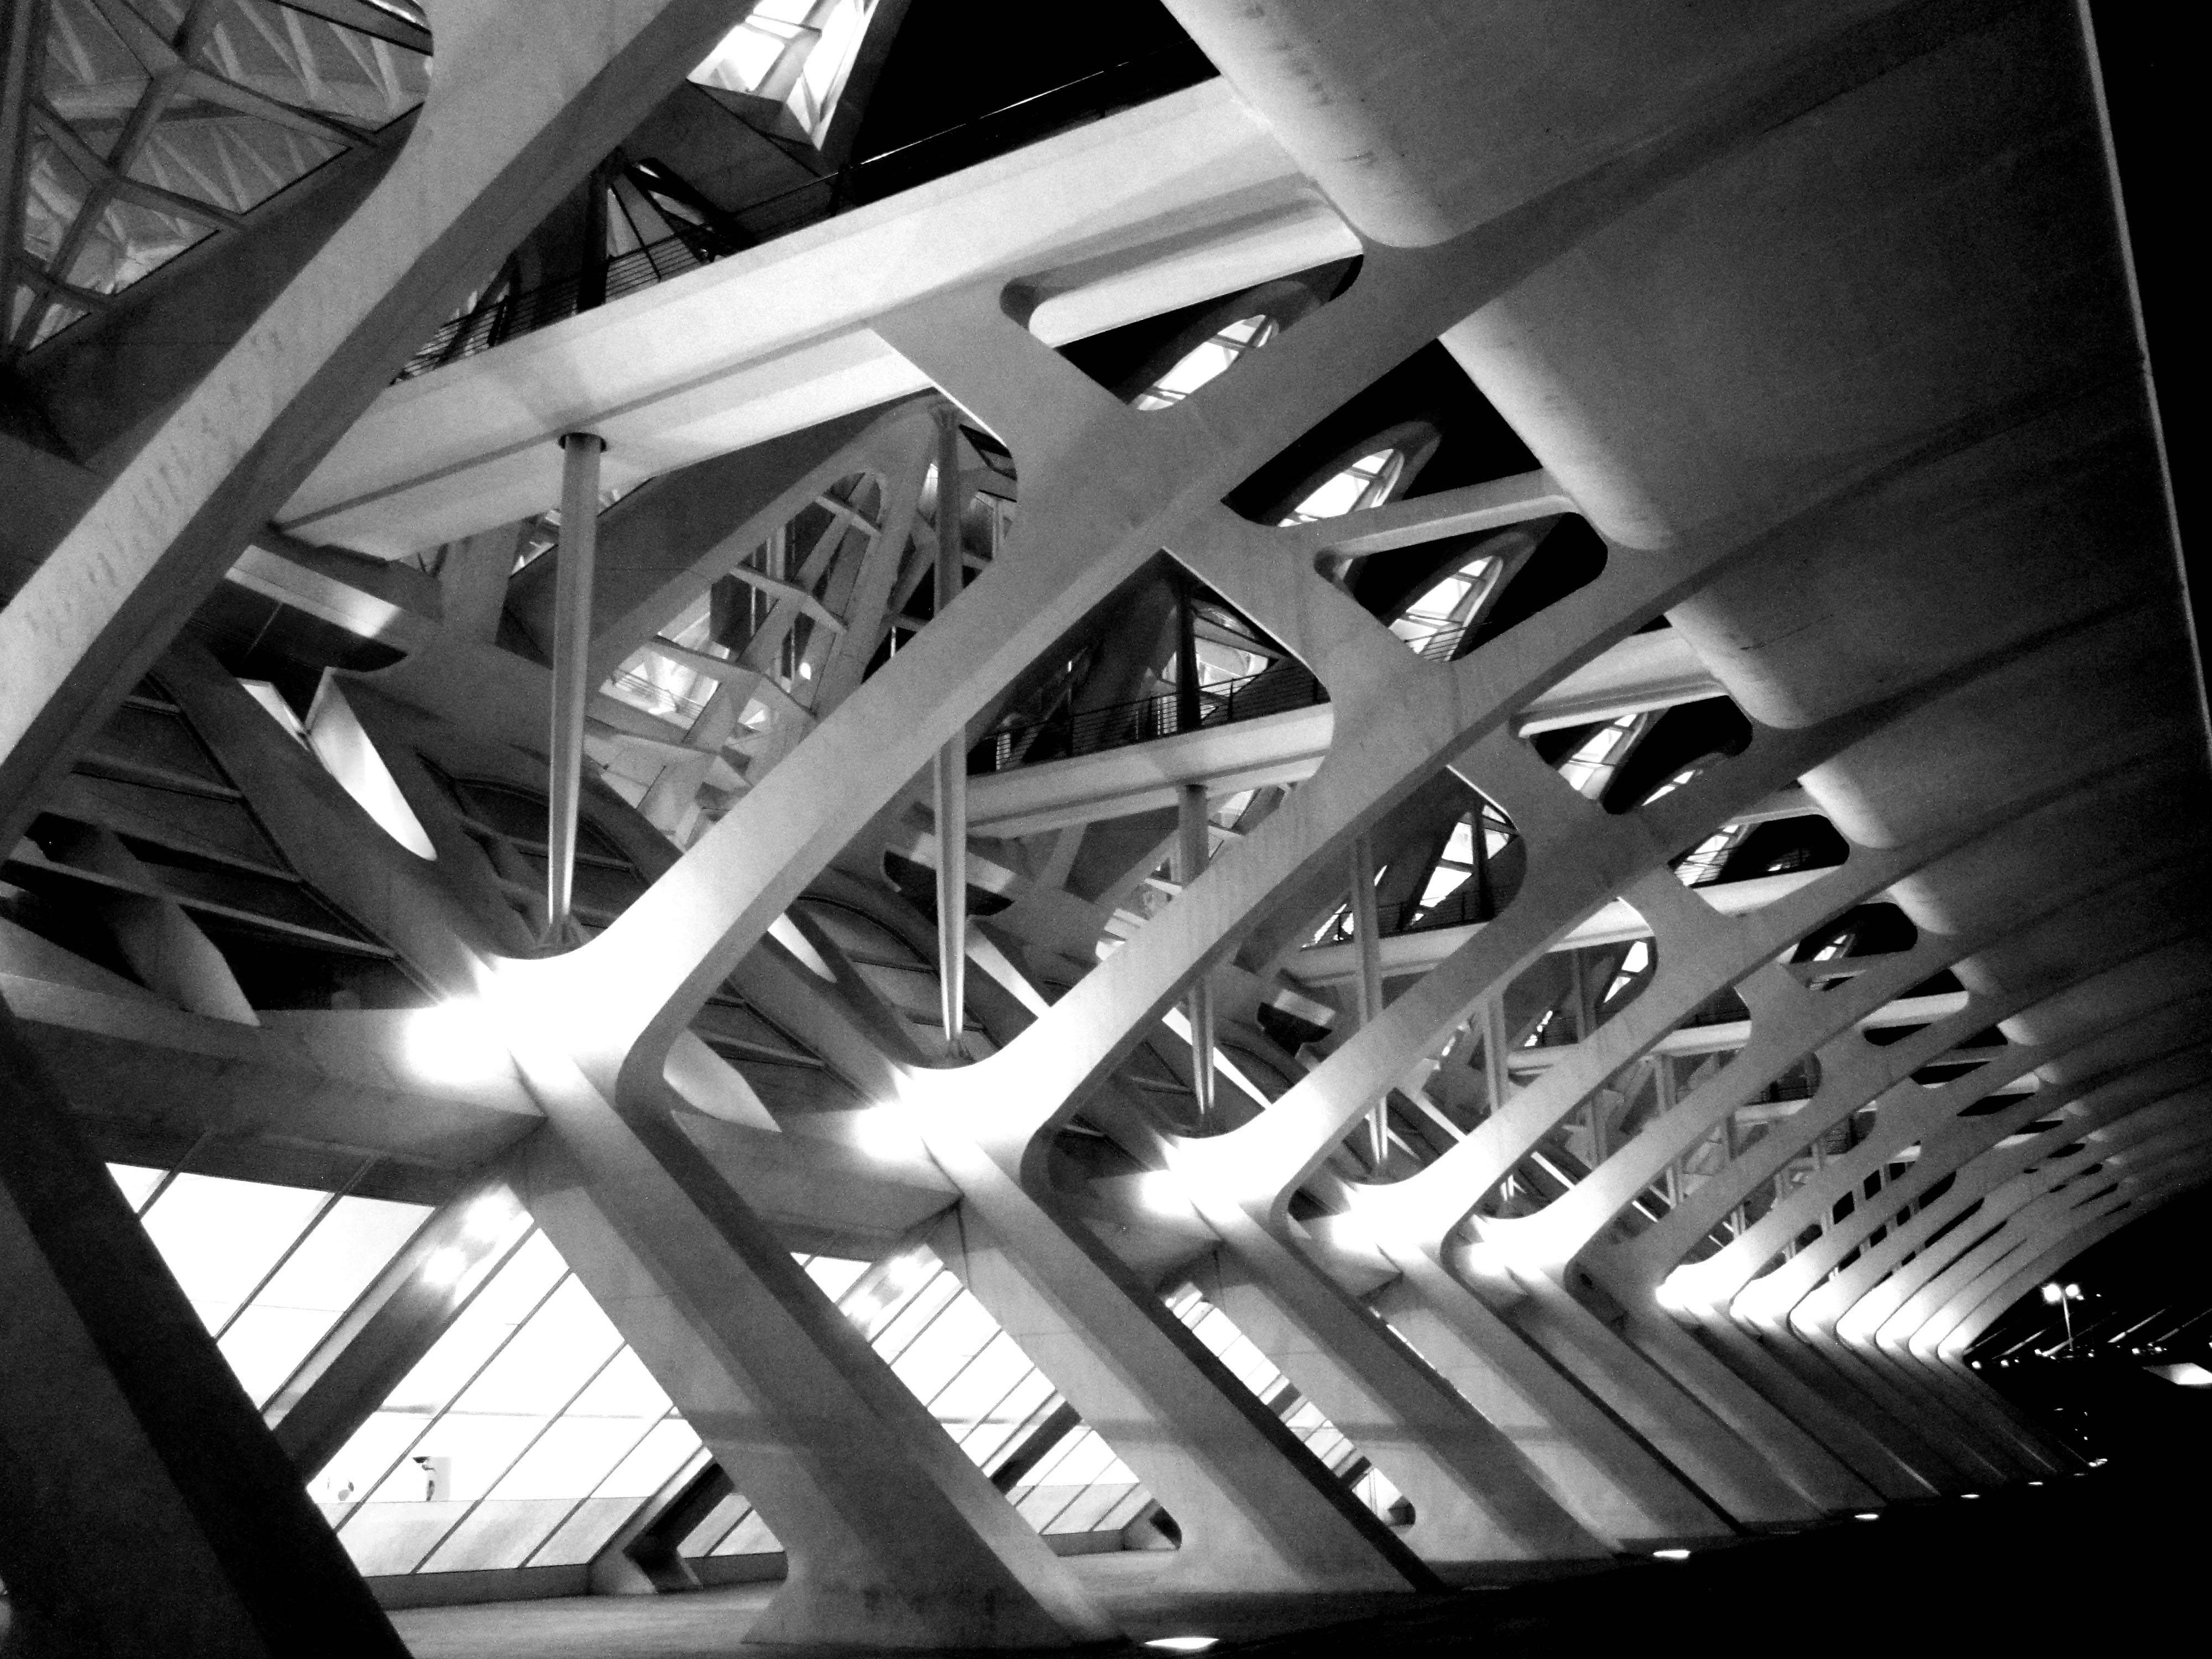
light, black and white, structure, white, photography, line, museum, darkness, black, monochrome, lighting, science, spain, design, symmetry, valencia, shape, calatrava, valence, city of arts and sciences, monochrome photography, city arts and sciences valencia, prince felipe